Pietro Cesare Alberti

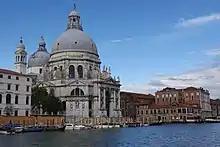
The church of Santa Maria della Salute, begun in 1631, was constructed as a votive offering following the end of the Italian plague of 1629–31.

During the Thirty Years' War, troops from the Netherlands were stationed in Malamocco, a small hamlet on the island of the Lido of Venice. These troops carried with them a particularly virulent strain of bubonic plague. The plague spread rapidly, killing 46,000 of the city's 140,000 residents. The immense decline in Venice's population led to a similar decline in its commercial power. Because the Albertis' power was derived from the success of Venetian traders, Pietro decided at the age of 27 to seek a new life in the New World. At some point, Alberti had also converted to Protestantism. He sailed from Texel aboard the Dutch ship "De Coninck David" (King David), arriving in New Amsterdam on 2 June 1635.